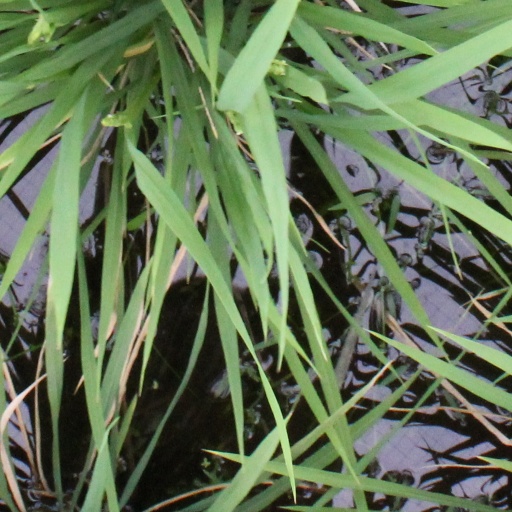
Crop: rice